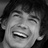
Emotion: happy